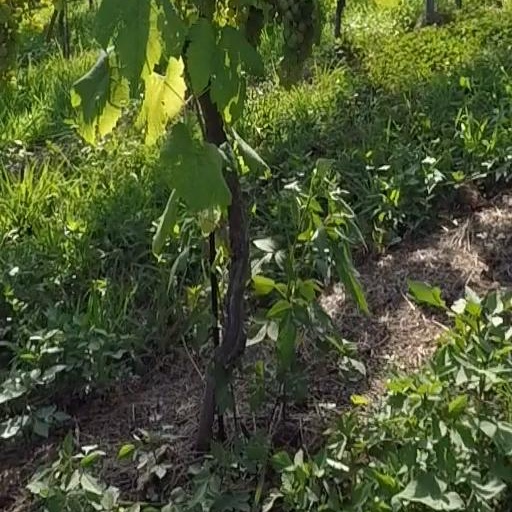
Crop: grape